Amitabh Mitra

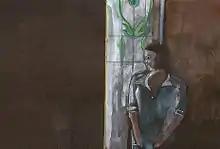
Tembeka, A watercolor on a handmade paper by Amitabh Mitra

A major section of Mitra's work on art and poetry is devoted to Gwalior, where he grew up. His close friendship with the Maratha royal families resulted in his drawing a series of watercolour involving poetry which he exhibited in South Africa and India. "A Slow Train to Gwalior" is a coffee-table book of his art and poetry; a compact disc of his recitation with a backdrop of African traditional music was released by the Premier of Eastern Cape, Nosimo Balindlela, and a short documentary film on his Gwalior poetry was shown at the Grahamstown National Arts Festival in 2009. In 2007 he was invited by the Sahitya Akademi, New Delhi, where he presented his work to a poetry-loving audience.